Česká Lípa

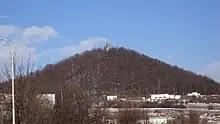
Špičák Hill with the observation tower

Lipý Castle is a water castle that was built in the 13th century by members of the Ronovci lineage, who later called themselves the Lords of Lipá. The castle was first documented in 1277. The original wooden building was built on an island between the arms of the Ploučnice river. The river was later rerouted. In 1515, part of the castle was rebuilt into a Renaissance palace. In the mid-17th century, Lipý Castle ceased to be the residence of the nobility and began to deteriorate. There was a sugar refinery in the castle in the 19th and early 20th centuries, and after the collapse of part of the castle, the building was demolished in 1957. In 1992, an archaeological survey and reconstruction of remains of the castle was started. Today, the castle ruin offers a sightseeing tour and the premises are also used for cultural purposes. The "Textile Print Centre" historical exhibition is located next to the castle.